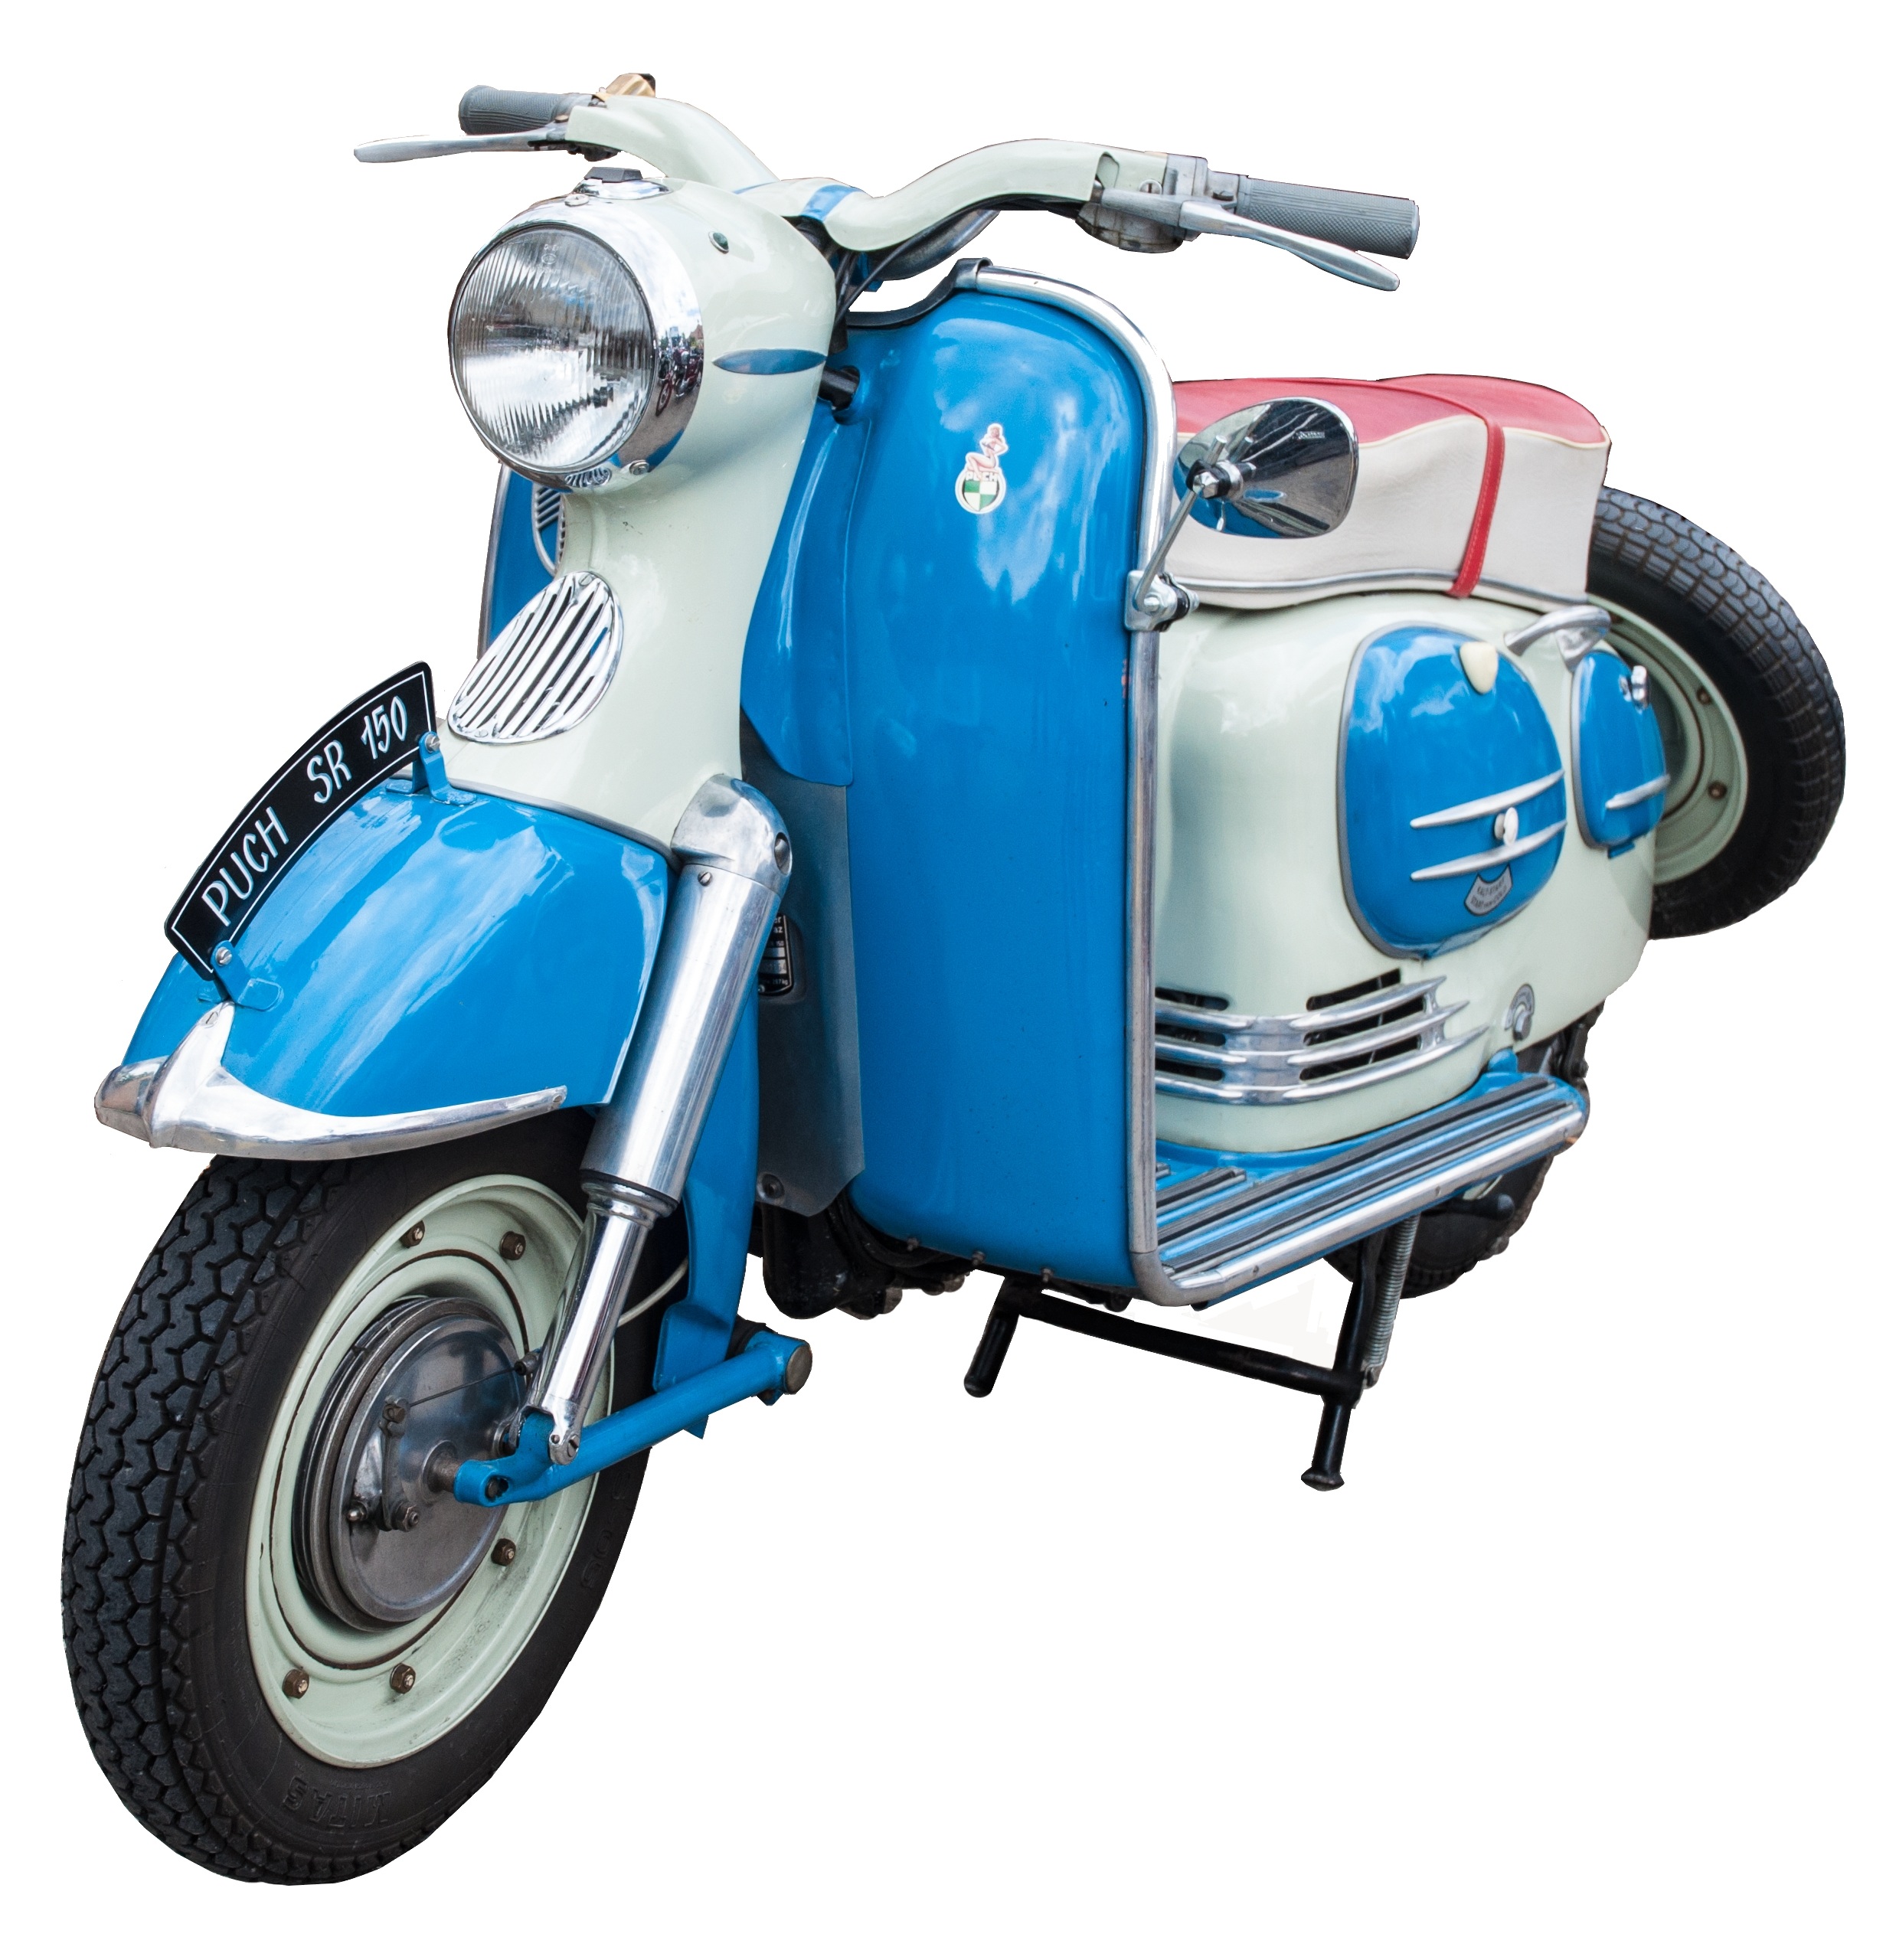
vehicle, motorcycle, motor scooter, austria, scooter, original, oldtimer, vespa, roller, puch